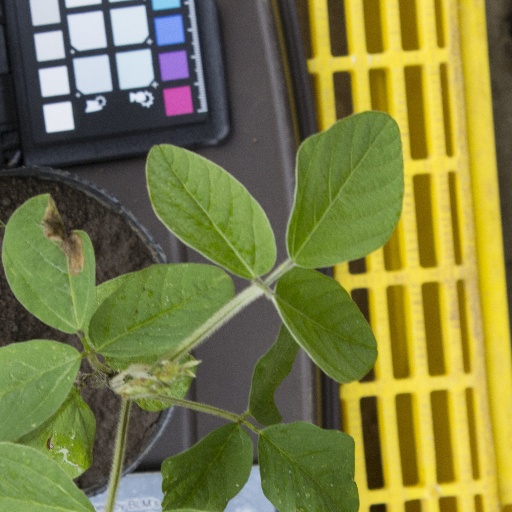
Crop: soybean